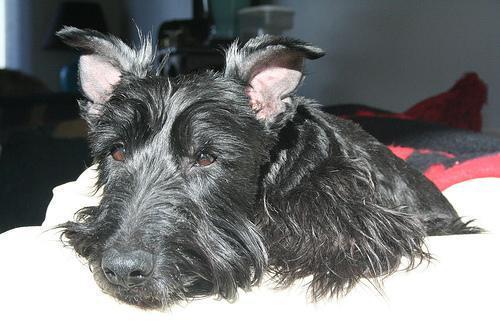
scottish terrier